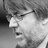
Emotion: sad